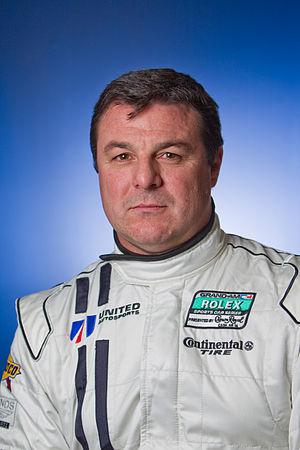
Mark Blundell est un pilote automobile anglais né le 8 avril 1966 à Barnet,
Organisée la première fois en 1992, le Tour Auto est une compétition de voitures historiques créée par l'organisateur d'événementiels automobiles Peter Auto dont le départ est donné à Paris, des Jardins du Trocadéro à l'origine puis du Grand Palais depuis 2012. Cette course annuelle, qui réunit 200 à 240 équipages, traverse la France en cinq jours et elle est ponctuée d'épreuves chronométrées sur circuit et de spéciales sur des portions de route fermées.